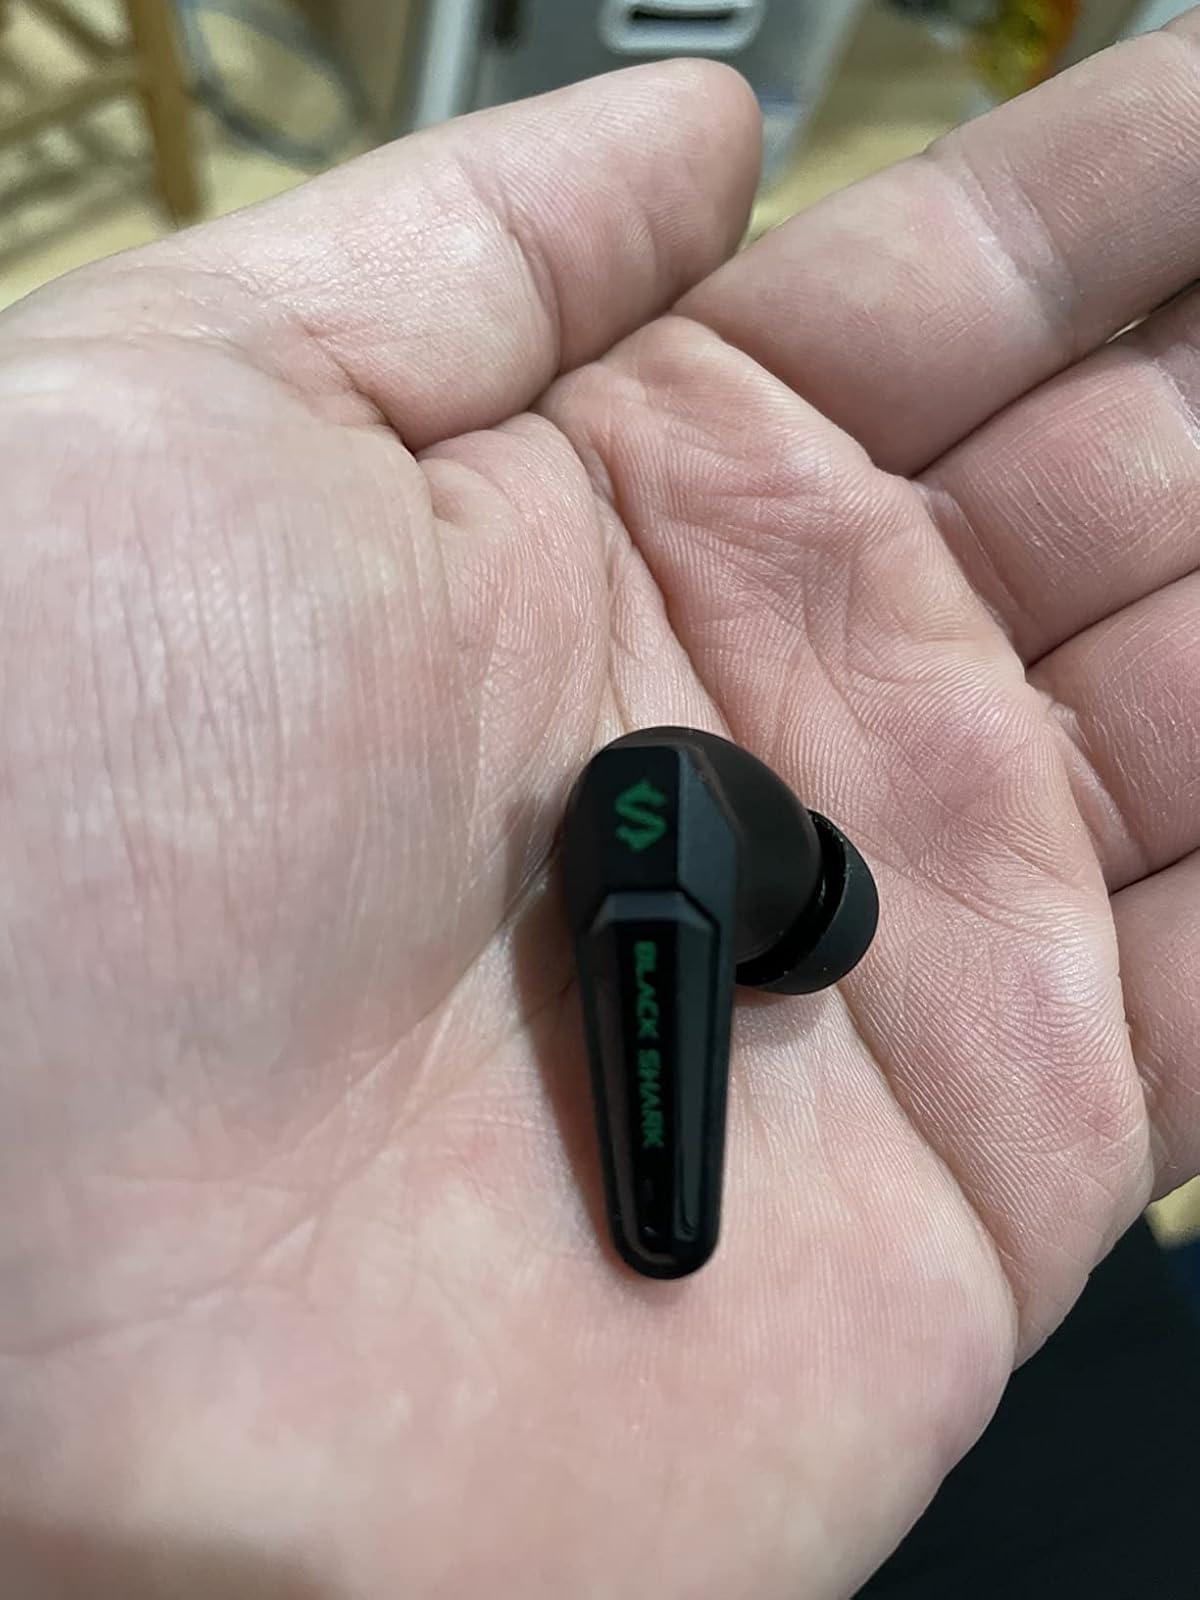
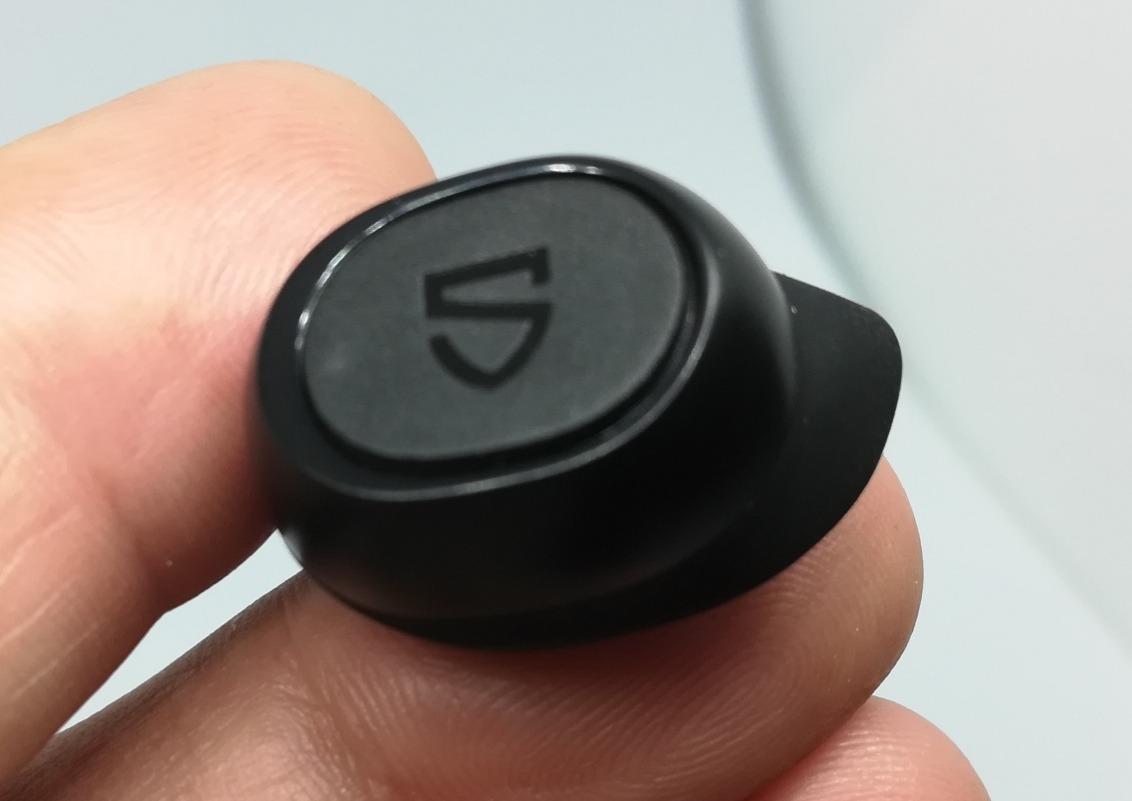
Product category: earbuds
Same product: no